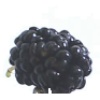
Label: Mulberry 1